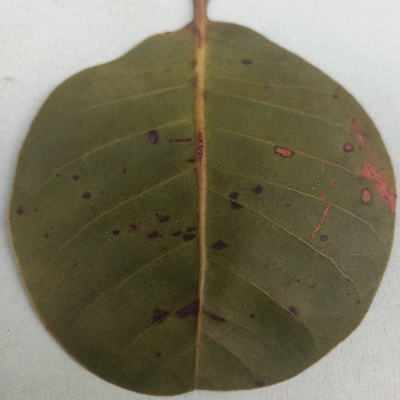
Crop: Cashew
Condition: anthracnose